Lindsay Townsend

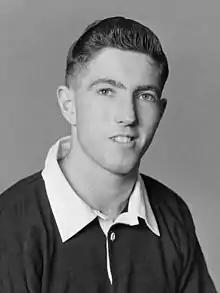

Lindsay James Townsend (3 March 1934 – 2 June 2020) was a New Zealand international rugby player. He was a member of the All Blacks in 1955, playing in the halfback position.